Richard E. Geis

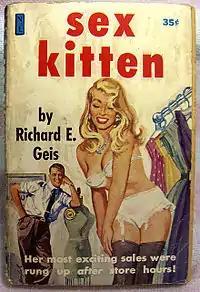
Cover of "Sex Kitten", a book by Richard E. Geis

Richard E. Geis (July 19, 1927 – February 4, 2013) was an American science fiction fan and writer, and erotica writer, from Portland, Oregon, who won the Hugo Award for Best Fan Writer in 1971, 1975, 1976, 1977 (tied with Susan Wood), 1978, 1982 and 1983; and whose science fiction fanzine "Science Fiction Review" won the 1969, 1970, 1977 and 1979 Hugo Awards for Best Fanzine. His "The Alien Critic" won the Best Fanzine Hugo in 1974 (in a tie with "Algol"), and in 1975 as sole first place.